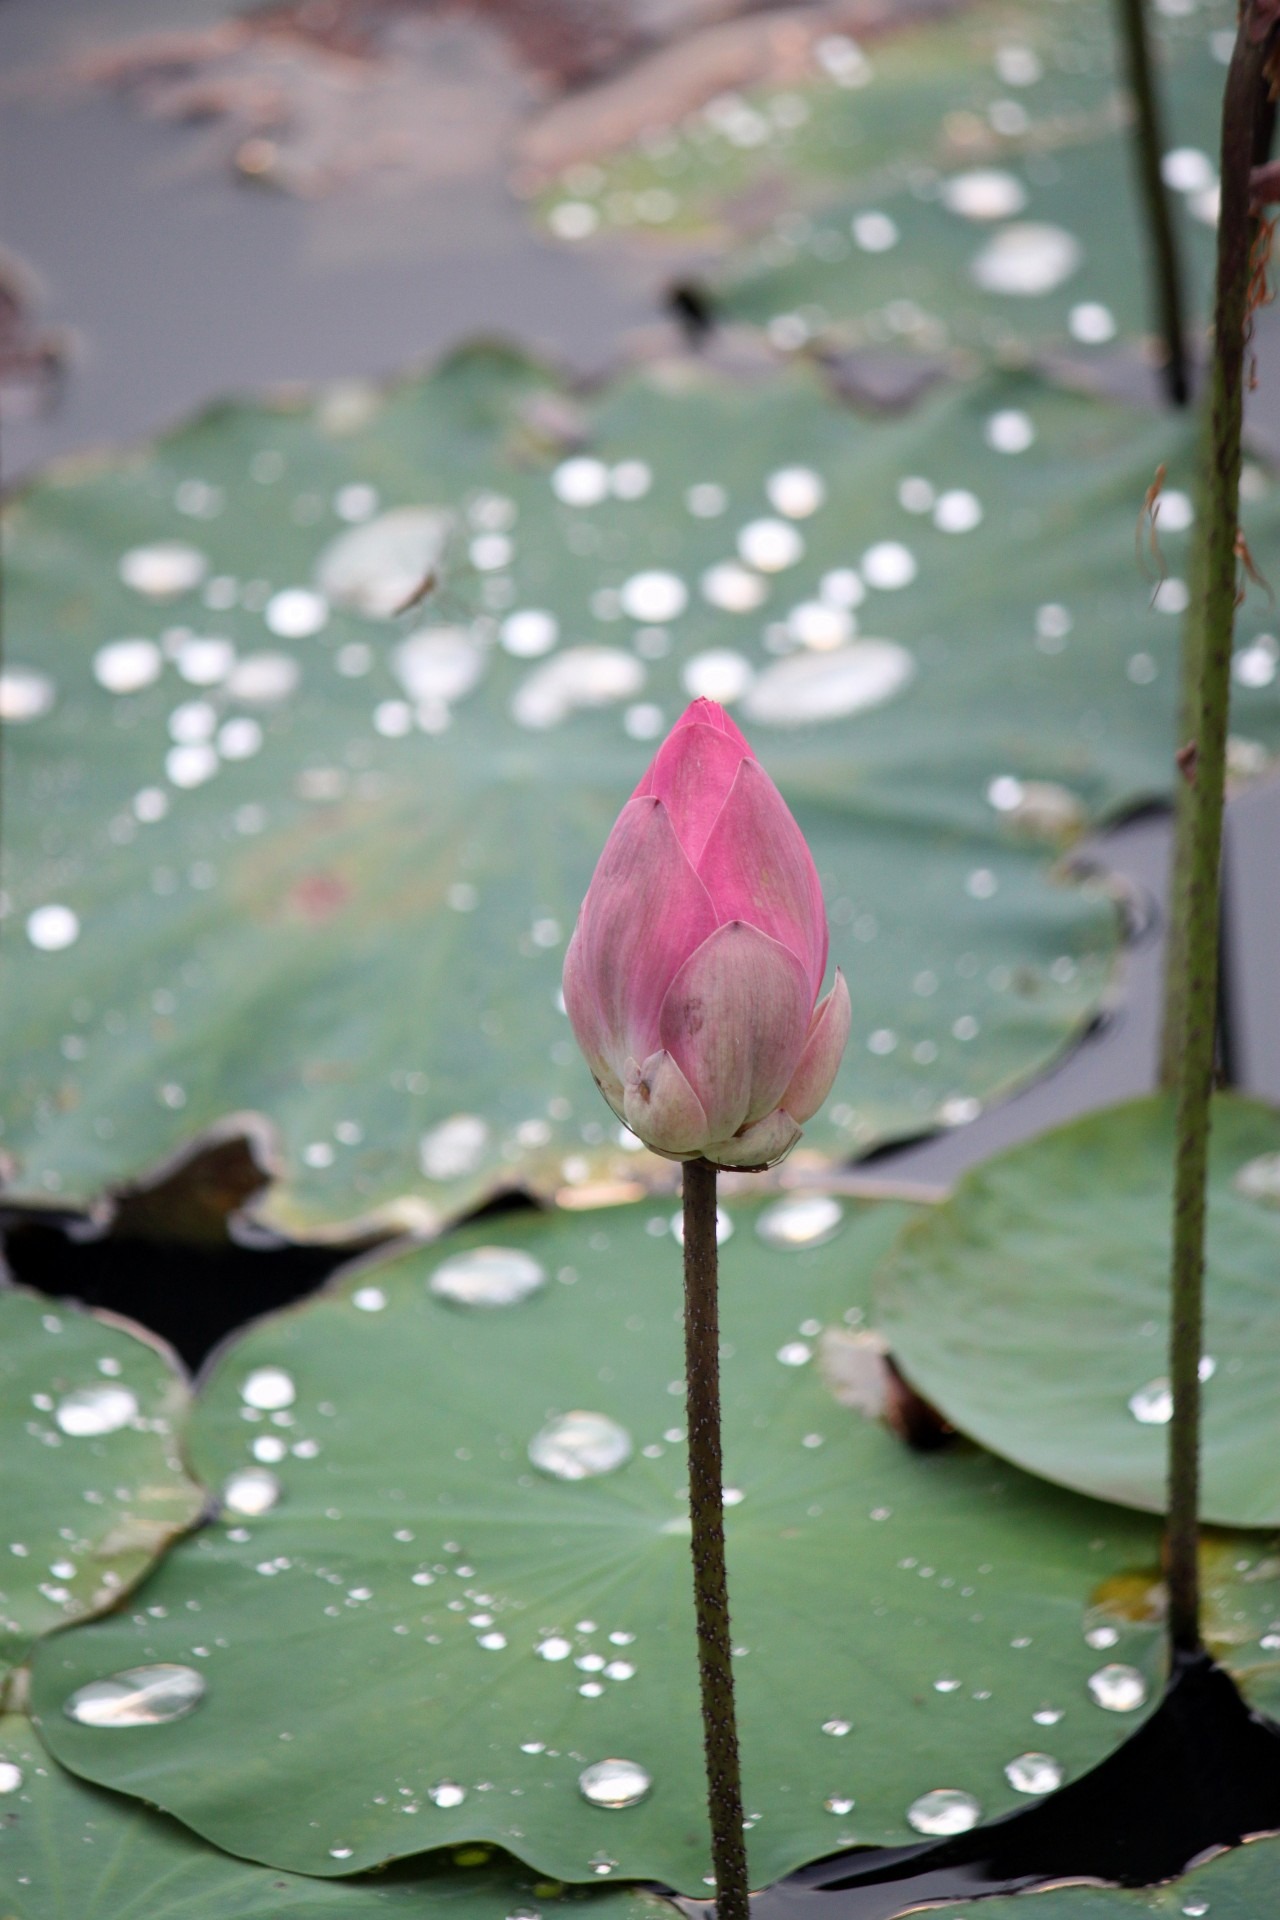
water, nature, outdoor, blossom, growth, plant, stem, leaf, flower, petal, bloom, lake, floral, wild, environment, tranquility, foliage, spring, green, tranquil, tropical, lush, biology, natural, peace, calm, serene, romantic, botany, aquatic, pink, flora, botanical, zen, stalk, leaves, meditation, spa, lotus, serenity, lily, exotic, purity, vibrant, bud, fragrant, elegance, harmony, macro photography, flowering plant, plant stem, land plant